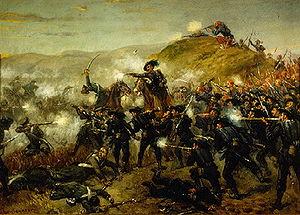
9 février, Éthiopie : victoire de Cassa à la bataille de Deresgé sur Dejazmatch Wube.